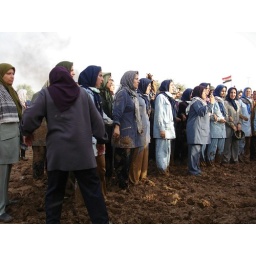
Unarmed residents of camp Ashraf are standing and defending their home bare handed, against the attack of the Iraqi Police forces.